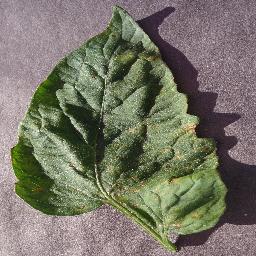
Label: Tomato___Target_Spot